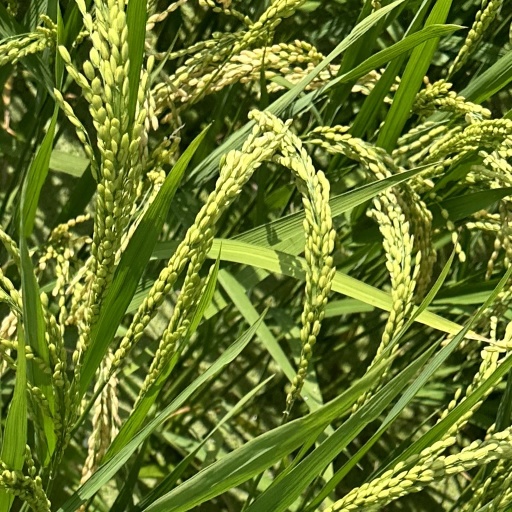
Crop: rice